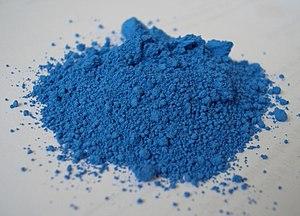
La chimie est une science de la nature qui étudie la matière et ses transformations, et plus précisément :